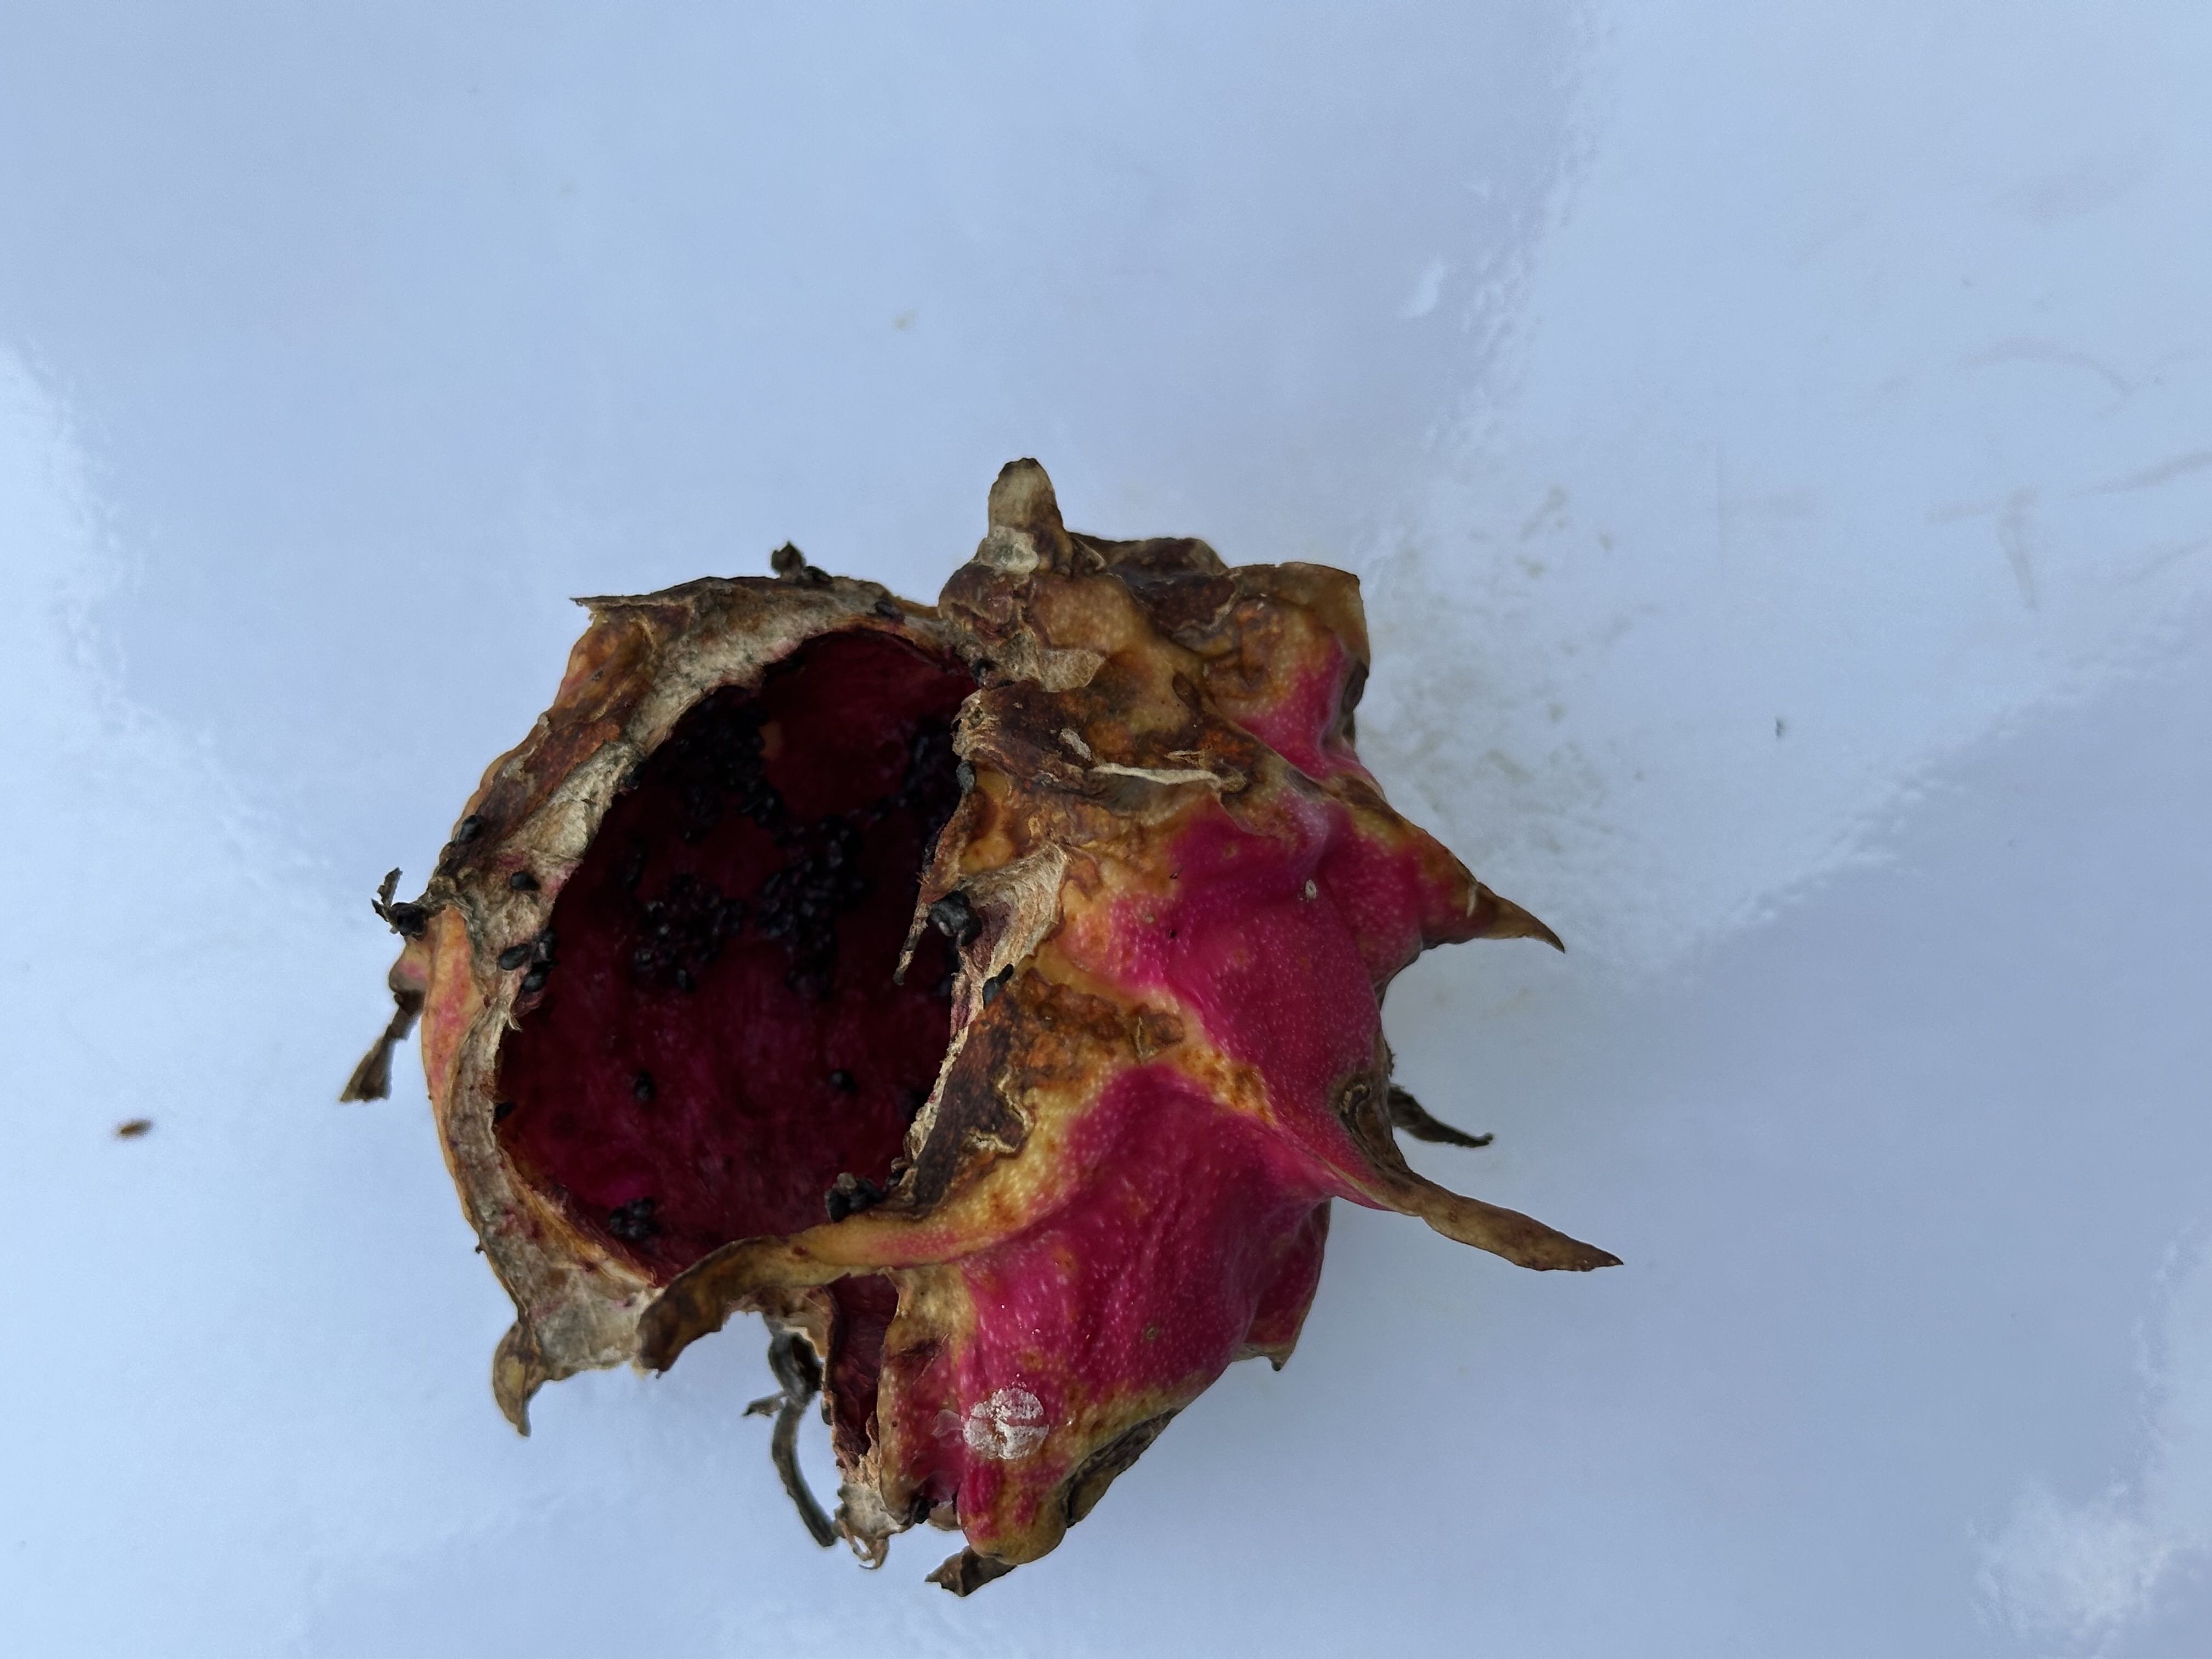
Label: Bad fruit